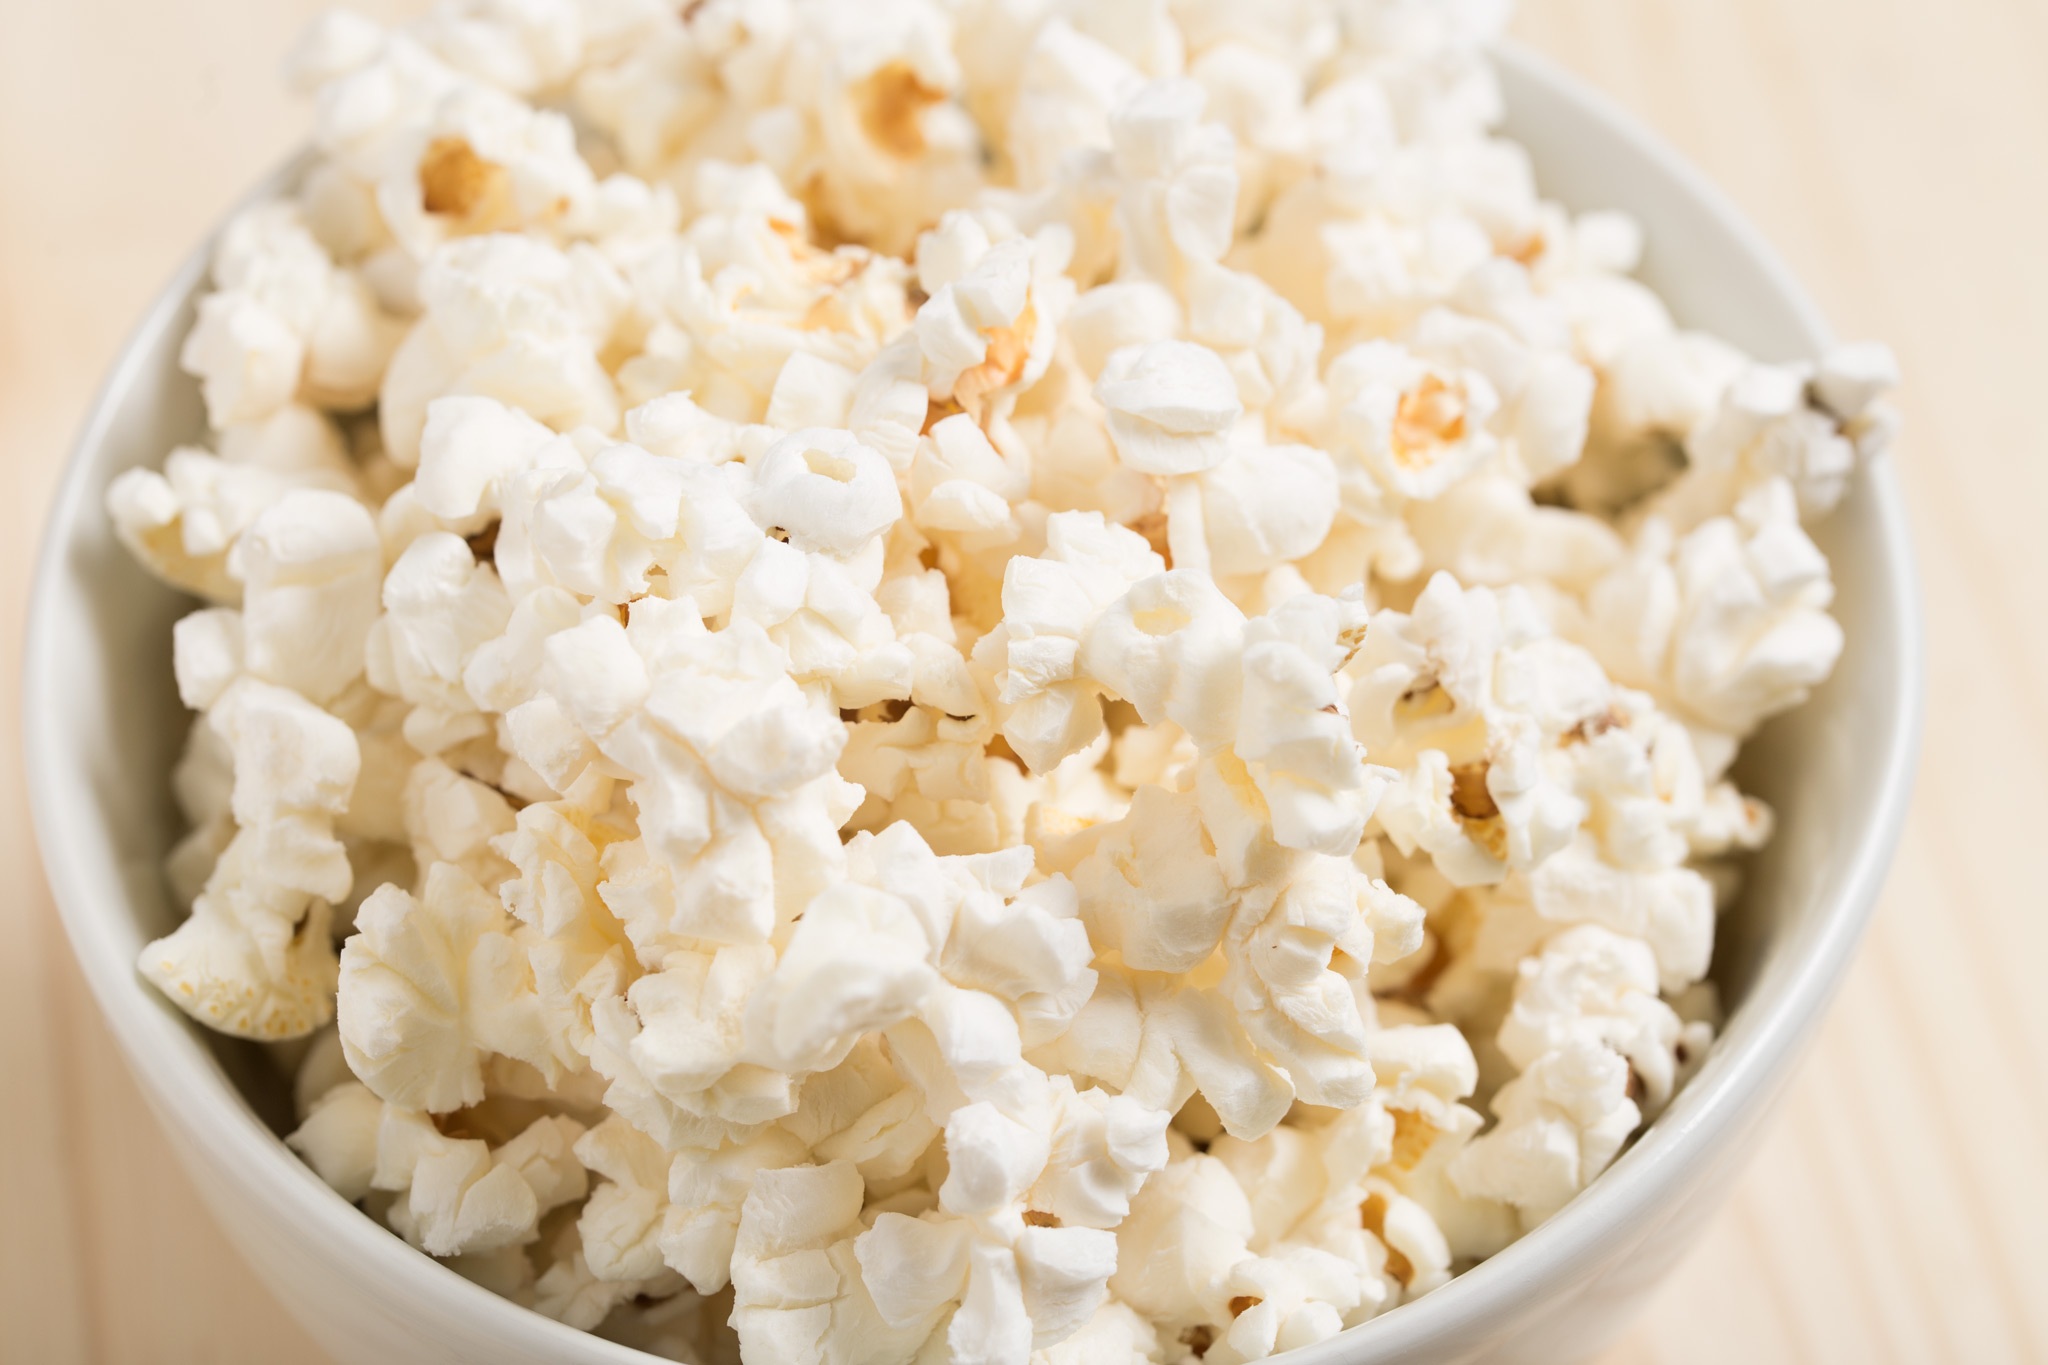
dish, food, produce, snack, popcorn, movie, snack food, kettle corn